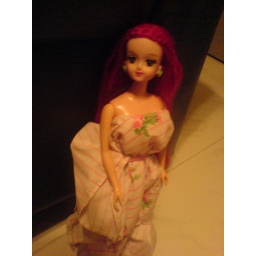
in a dress made out of a barbie bedsheet and a pink ribbon. maybe i'll sew it into a dress.